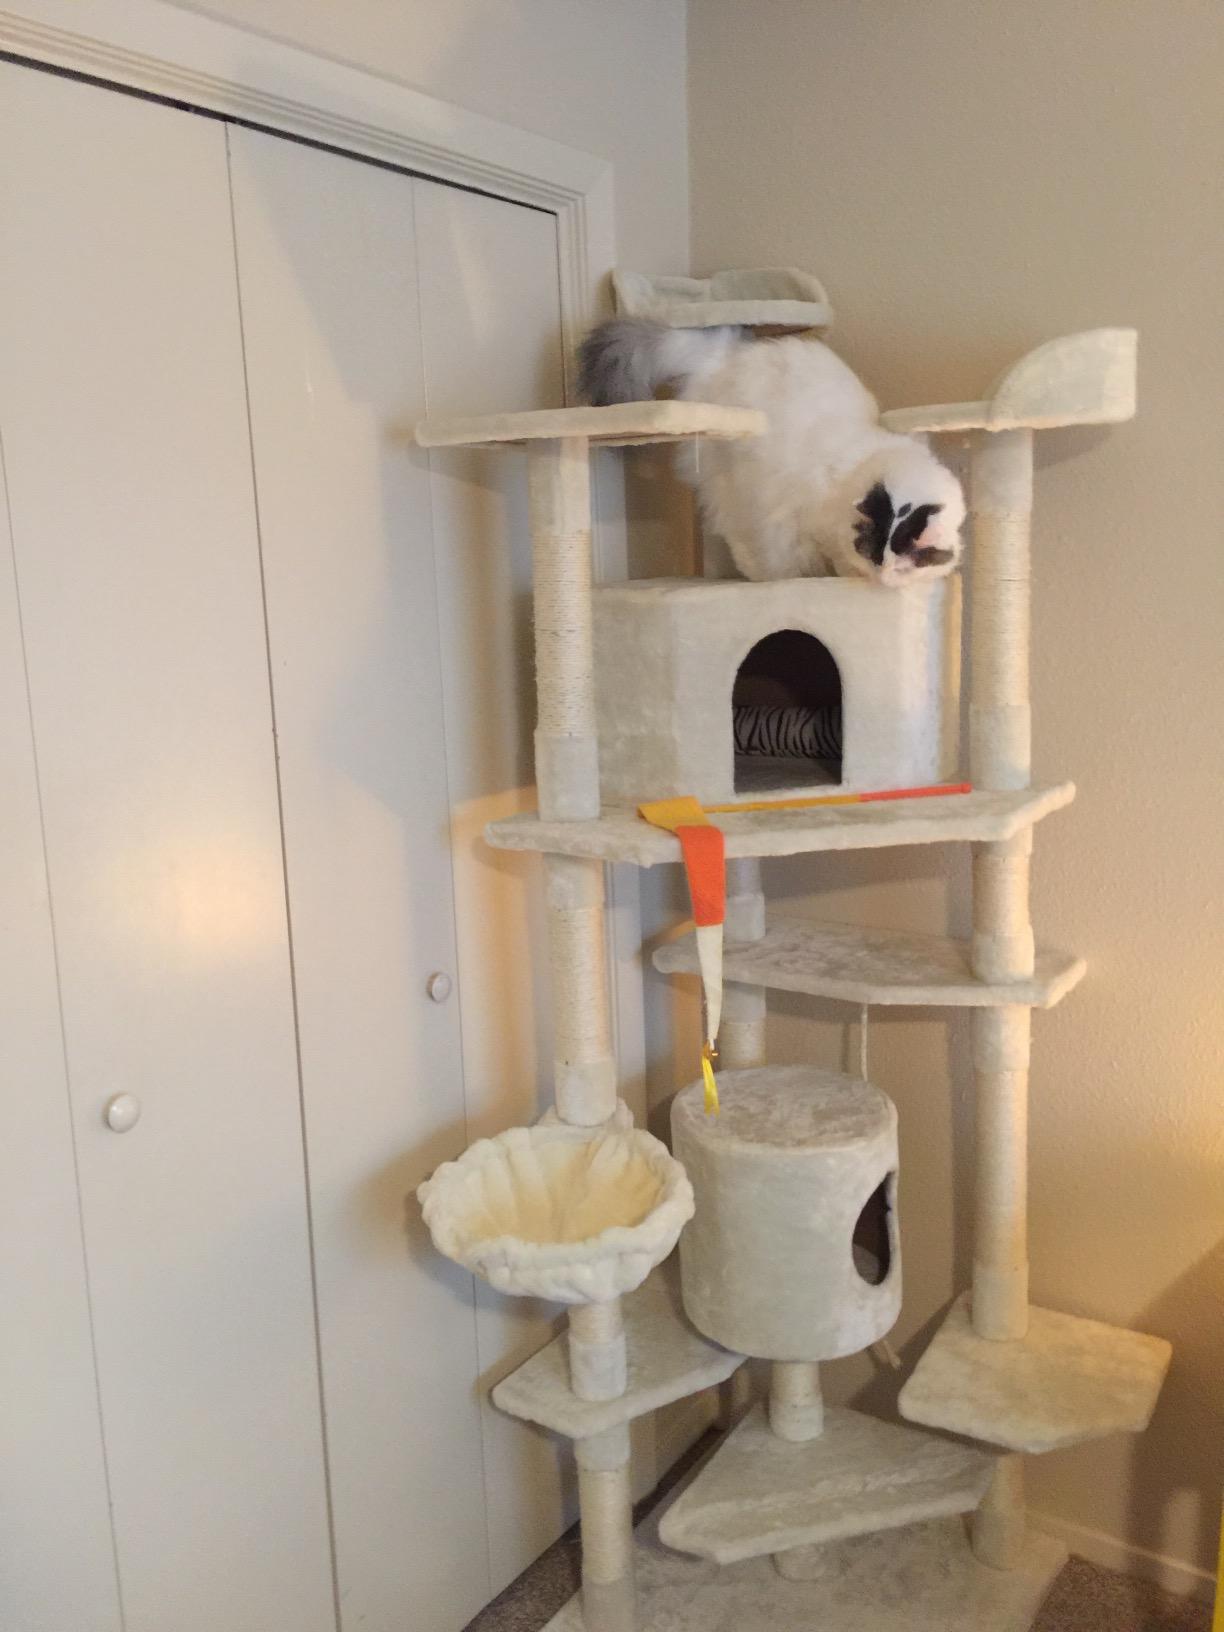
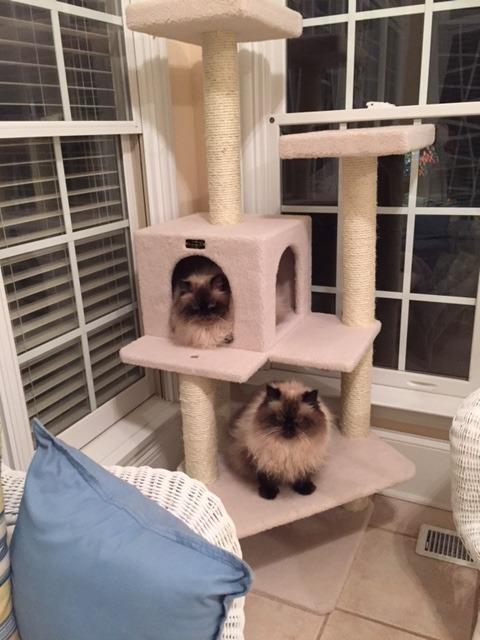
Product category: items_cat tree
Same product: no